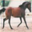
Label: horse